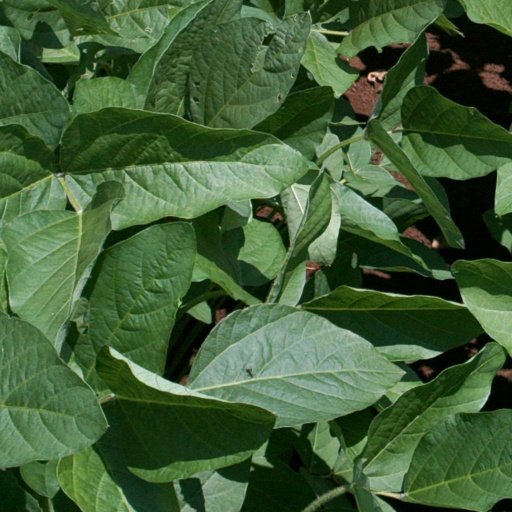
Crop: soybean